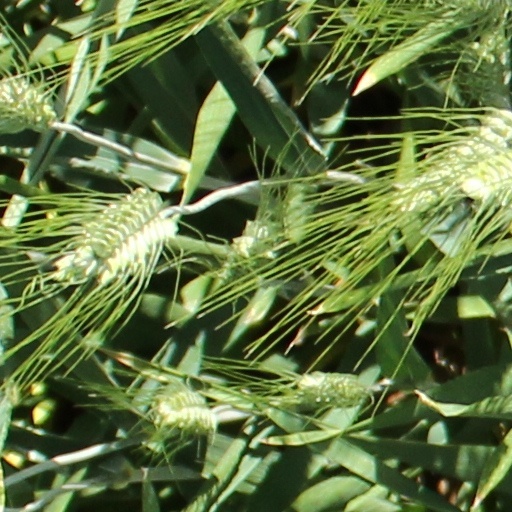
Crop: wheat